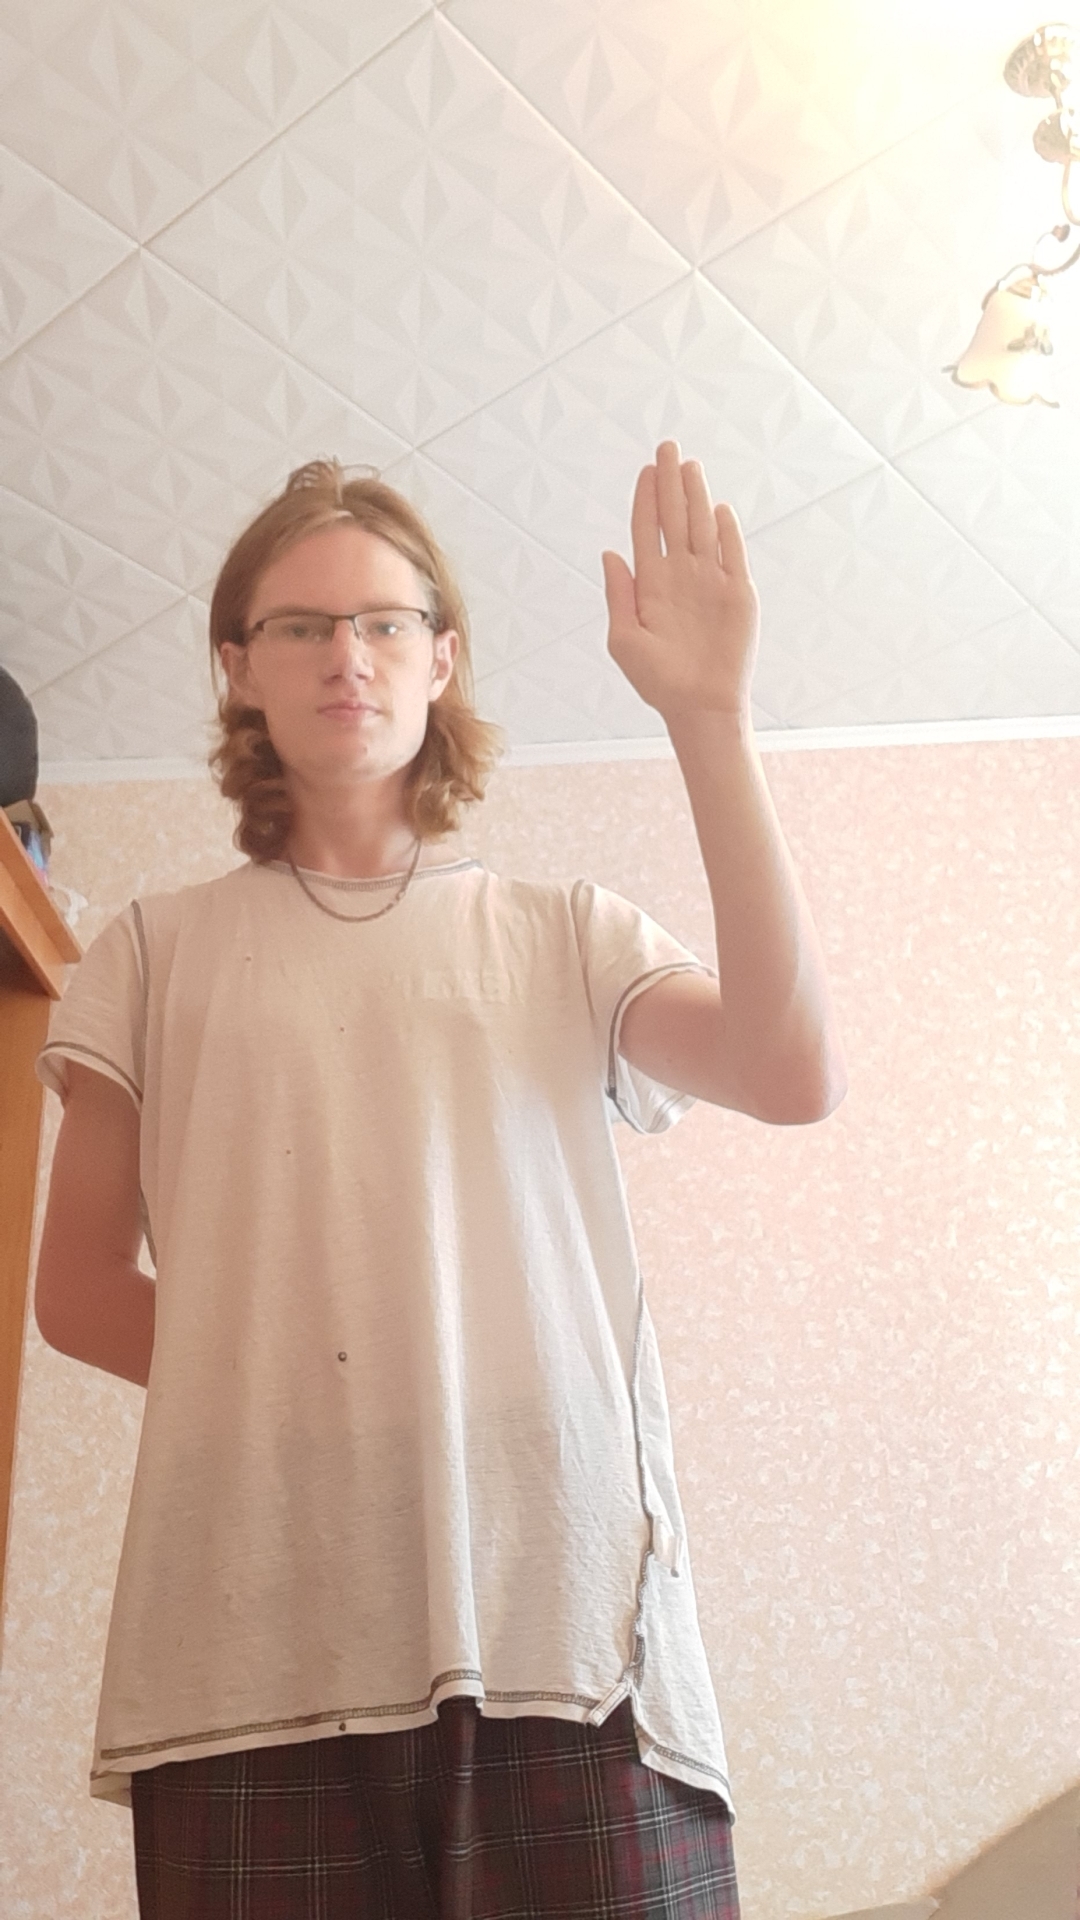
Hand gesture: stop